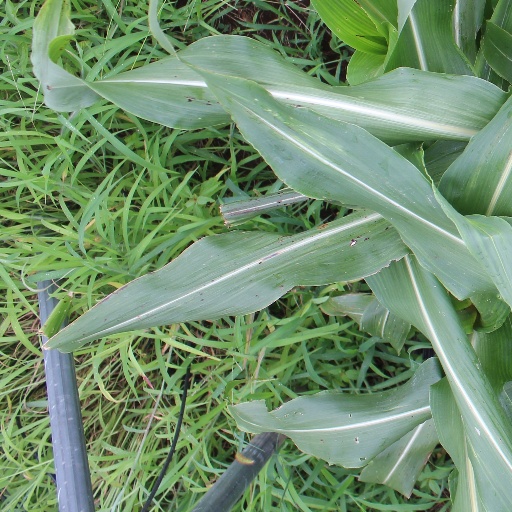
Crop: sorghum